Question: Please indicate a possible affordance area of drink_with_bottle that can be used for drinking
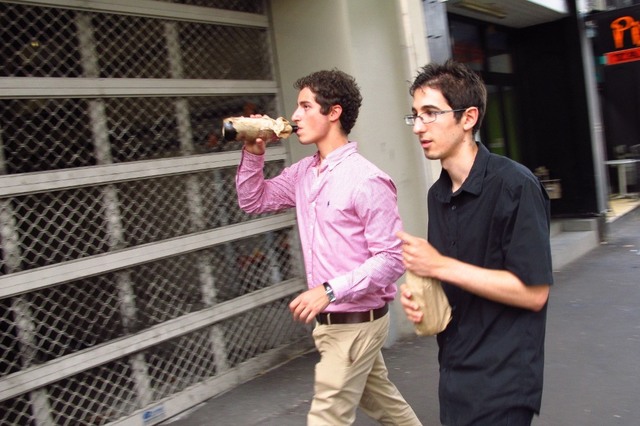
Answer: [223.5, 114, 294.5, 140]